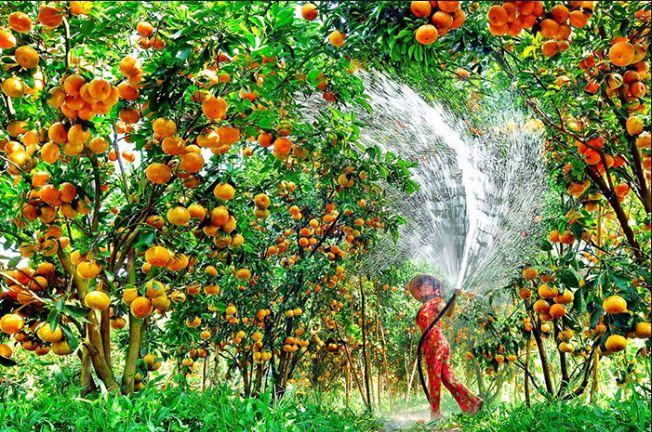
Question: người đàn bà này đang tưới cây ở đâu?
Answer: trong vườn cây ăn quả